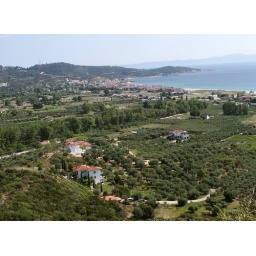
The Melekos house is the first in the front on the left. From the hill top behind the house.